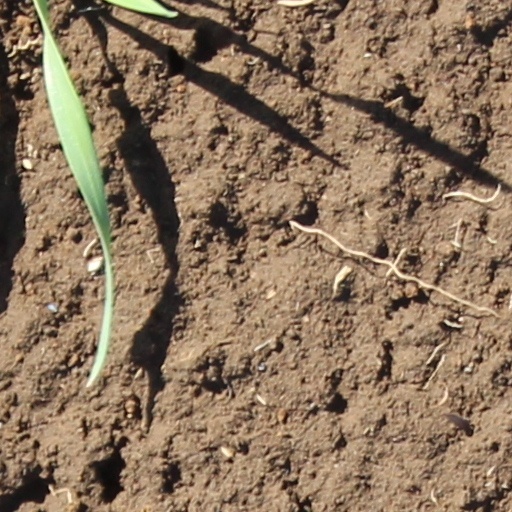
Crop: wheat